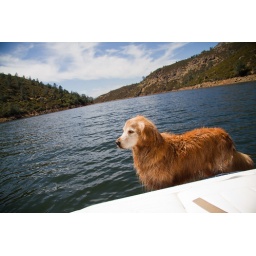
This is a very happy old dog, standing on the transom of the boat after swimming in the lake.